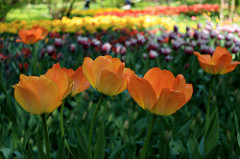
Flower: tulip